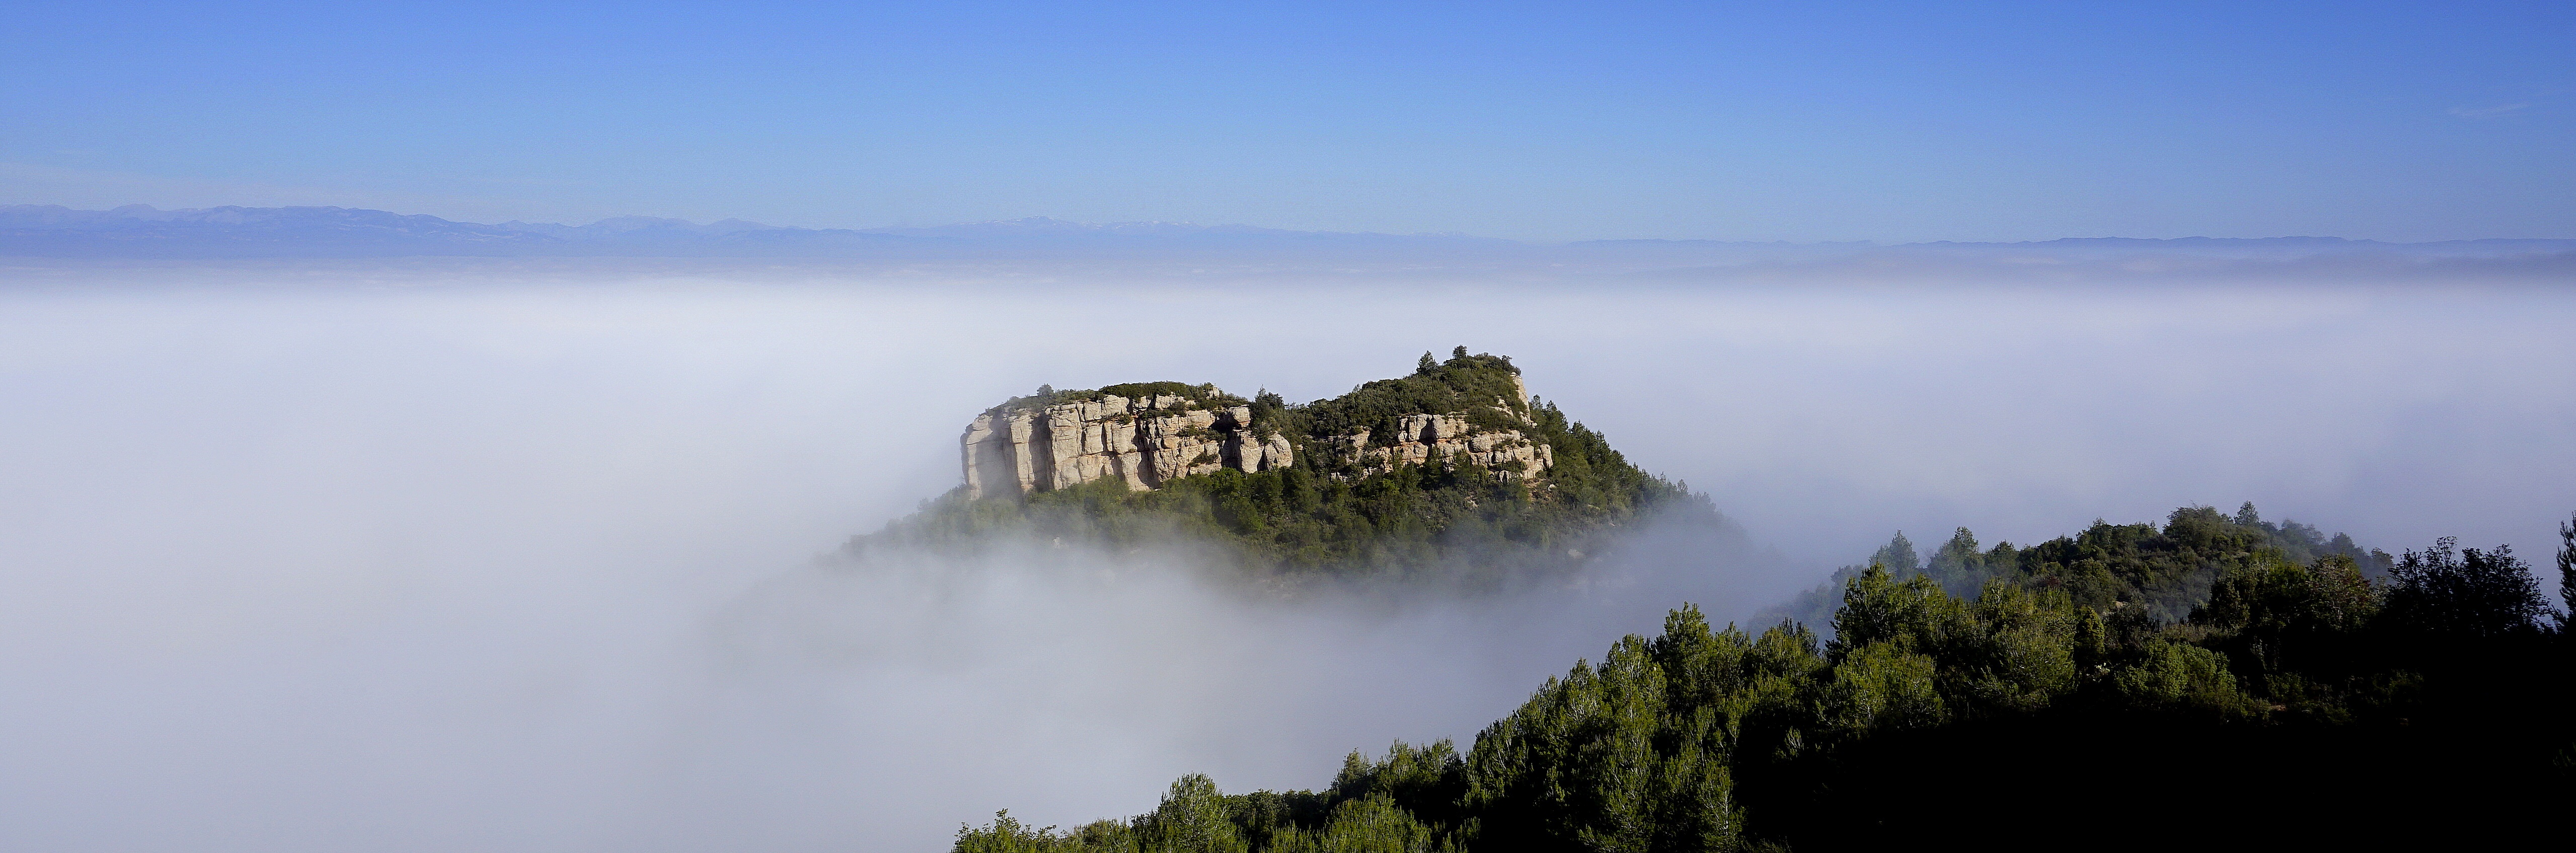
landscape, horizon, mountain, fog, mist, lake, perspective, panorama, cliff, reflection, fjord, terrain, body of water, blue sky, loch, water feature, inversion, atmospheric phenomenon